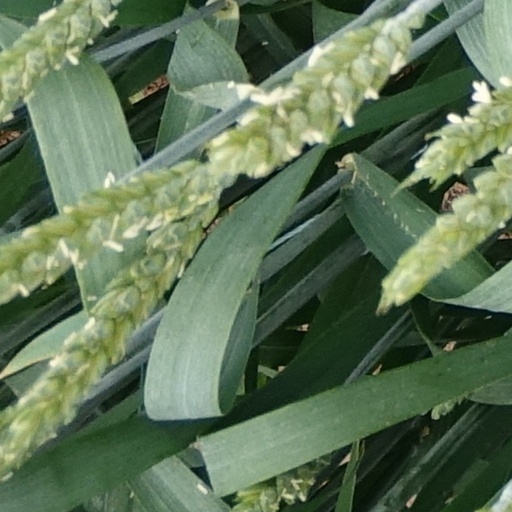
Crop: wheat